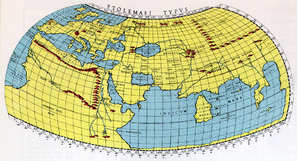
Mappemonde basée sur des données de la Géographie de Ptolémée (2e siècle de notre ère). Vu son ancienneté, ce document se trouve dans le domaine public.
La figure de la Terre dans l'Antiquité désigne la perception qu'avaient les différentes civilisations de cette époque, son mode de conception et son évolution tant régionale que temporelle, fonction notamment des mythes dont elle hérite ainsi que de l'évolution scientifique et religieuse des différentes sociétés.